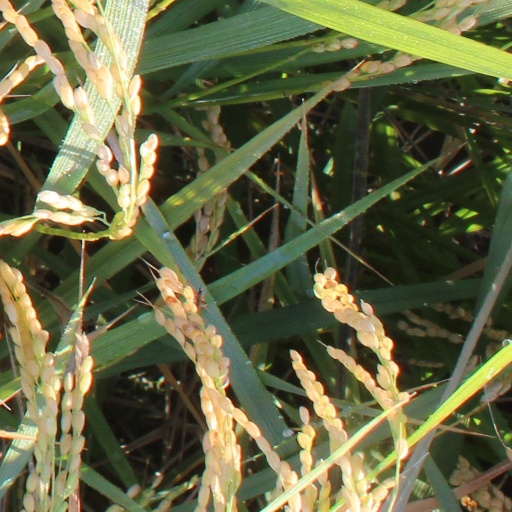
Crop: rice